Luis Aragonés

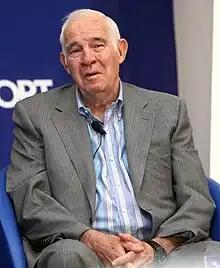
Aragonés in 2011

Luis Aragonés Suárez (28 July 1938 – 1 February 2014) was a Spanish football player and manager.